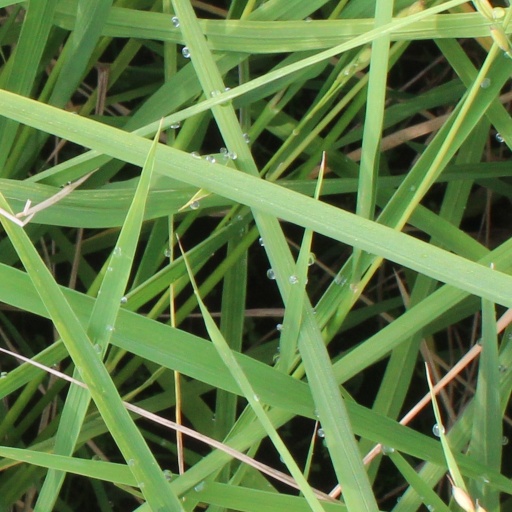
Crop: rice